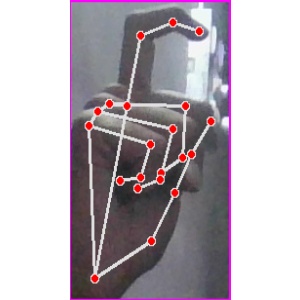
अक्षर: ट